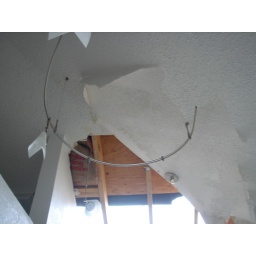
roof missing in master bath